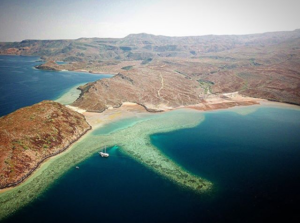
Le littoral le long de la région d'Arta